Nikolay Gryazin

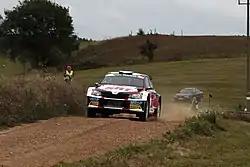
Nikolay Gryazin competing at the 2018 Rally Poland.

The year of 2018 marked a breakout year for the young Russian. In addition to continued full-season efforts in the ERC and Latvia with the Fabia, Gryazin would also tackle the Finnish championship as well. This season would prove to be very successful for Gryazin, as he would take two overall victories in the ERC, one in Poland with a hard battle between himself and Jari Huttunen, and at Rally Liepaja for the second consecutive year. These victories were obtained on the way to a runner-up finish in the 2018 ERC standings, winning the Under-28 trophy as well. Gryazin finished 3rd in the Latvian championship with three victories, as well as taking home 4th in the Finnish Championship with one win. He took additional podiums and victories in regional rallies at Poland, Lithuania, Italy, Sweden, and Norway.